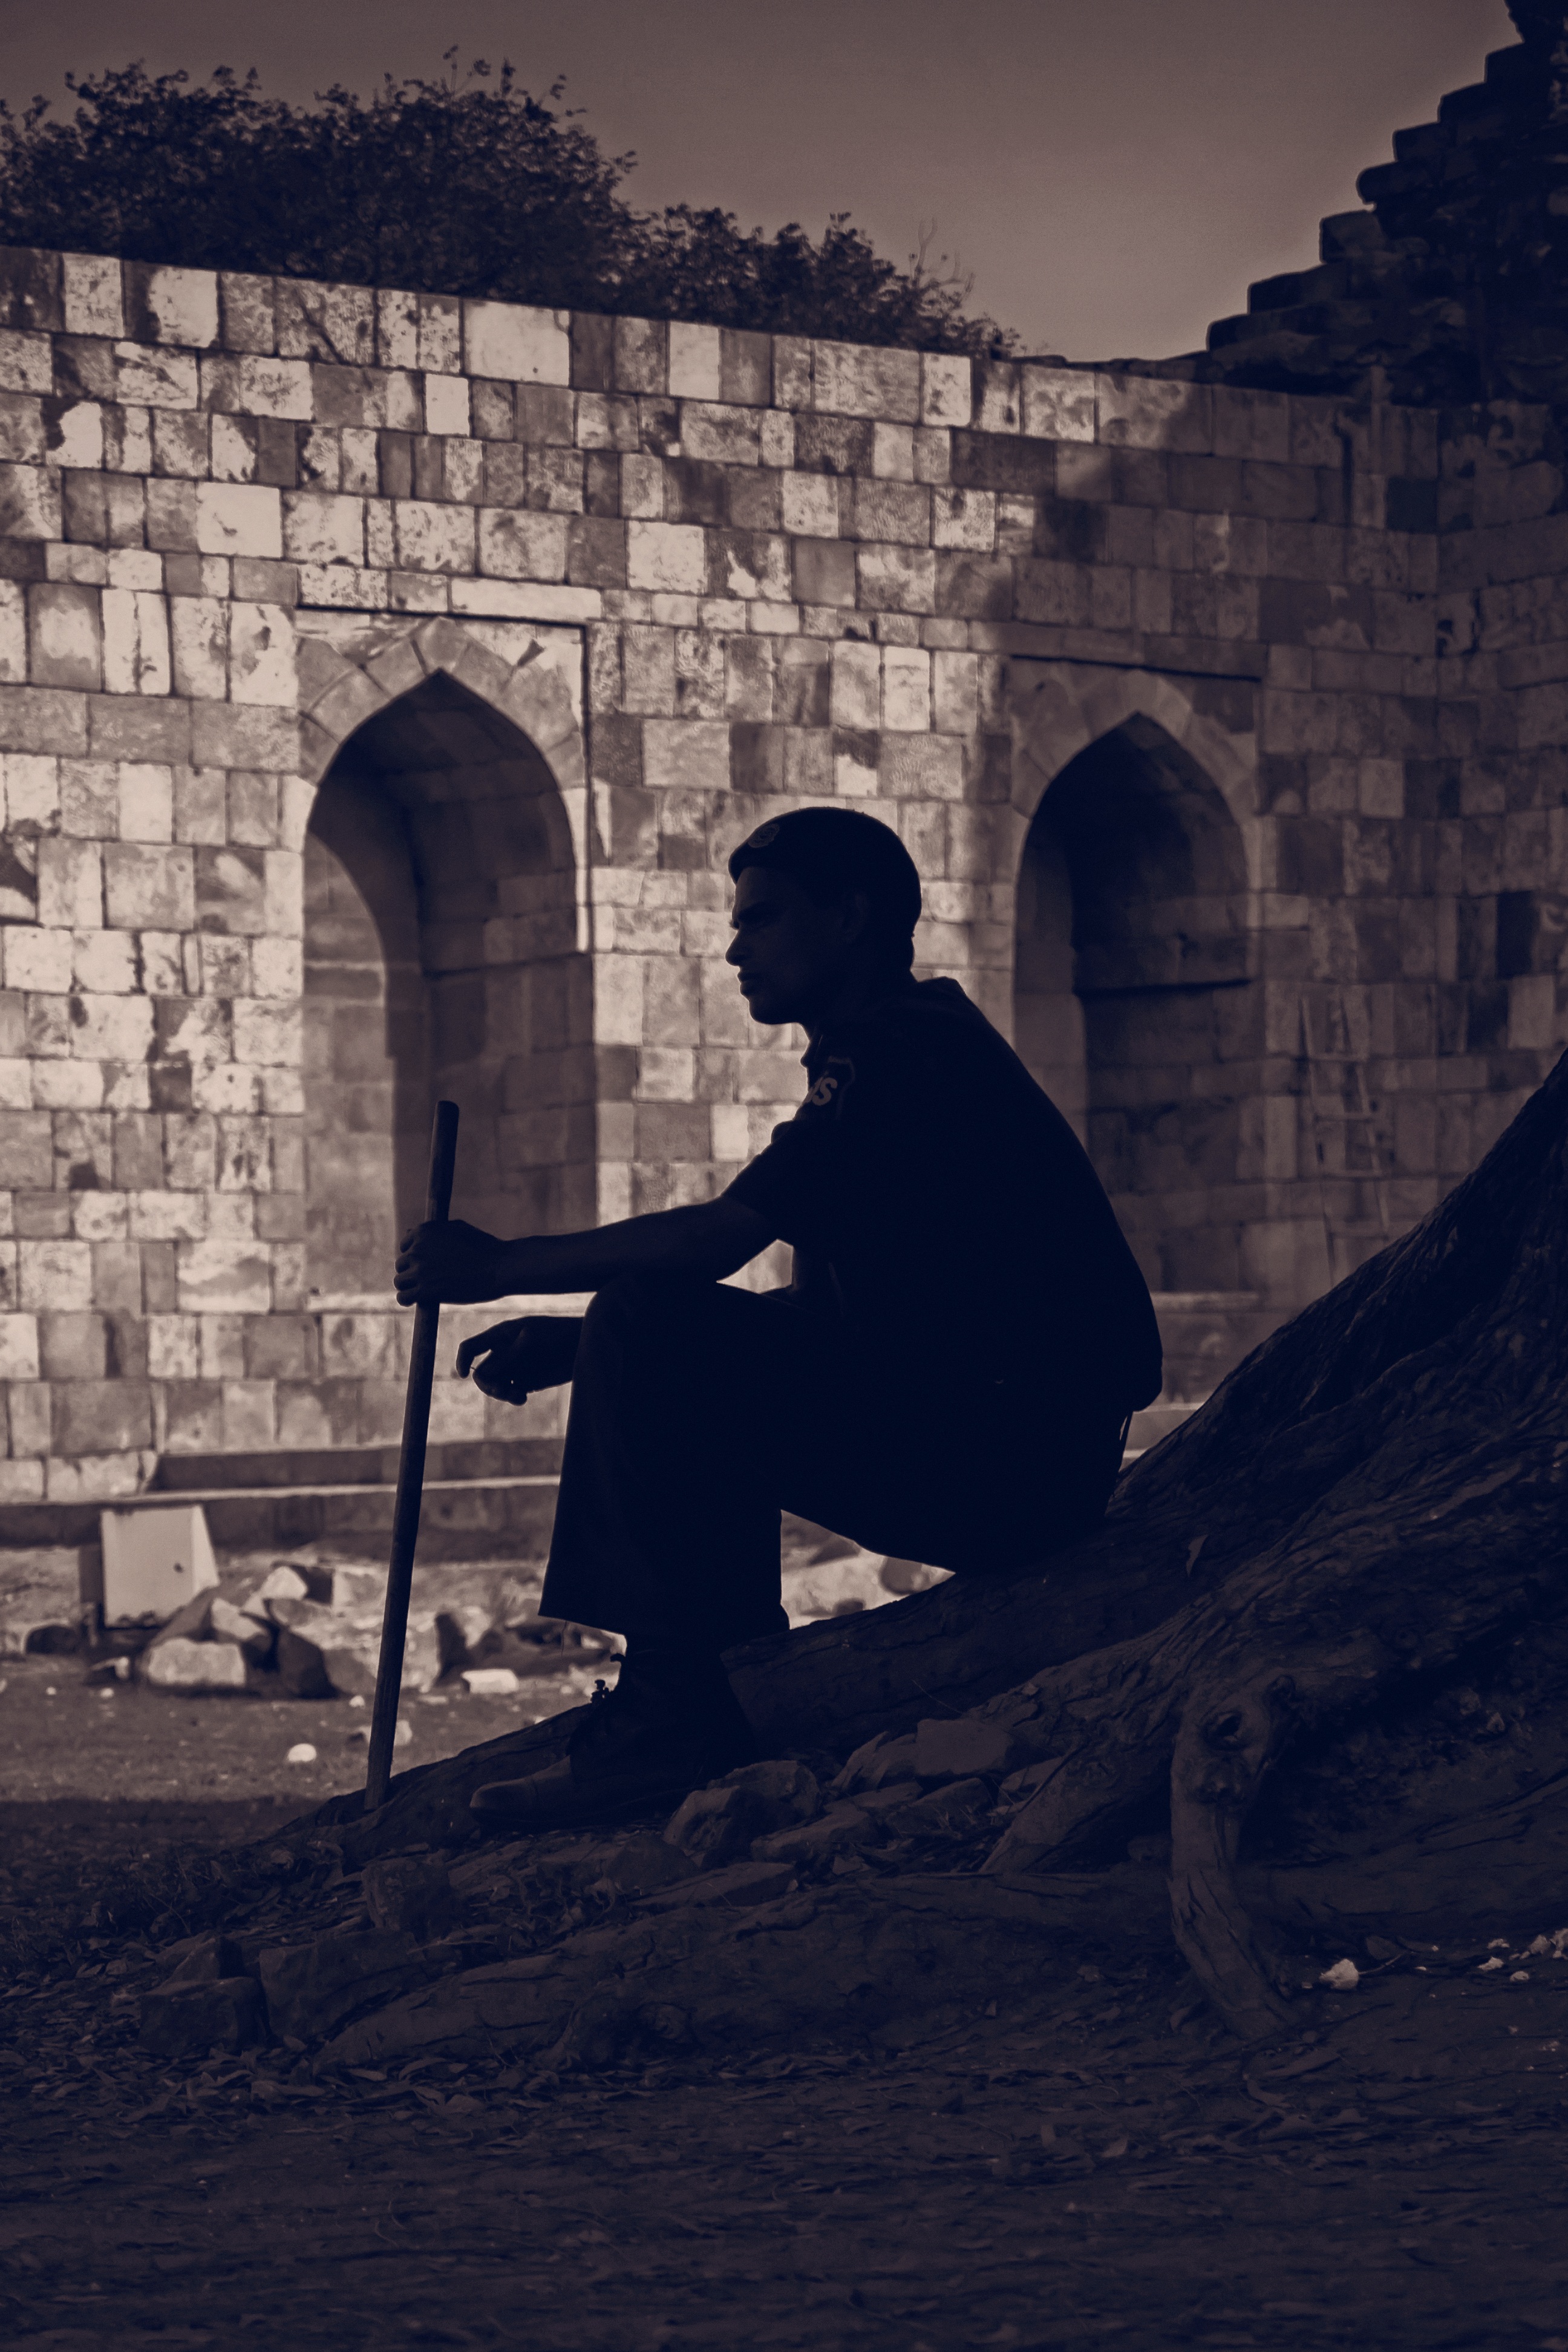
silhouette, architecture, structure, building, old, monument, travel, statue, sitting, shadow, asia, darkness, historic, black, monochrome, tourism, temple, photograph, culture, history, image, famous, india, guard, delhi, architectural, ancient history, human positions, ashoka